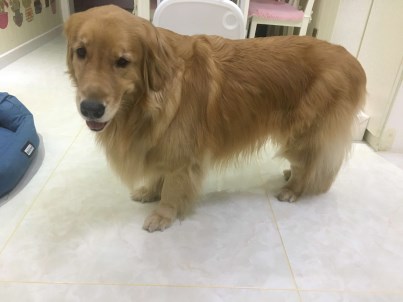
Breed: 5355-n000126-golden_retriever